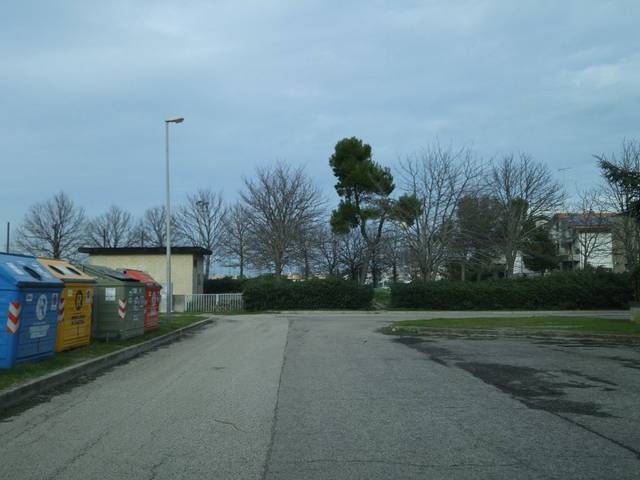
Region: Italy
Coordinates: 43.842, 13.001